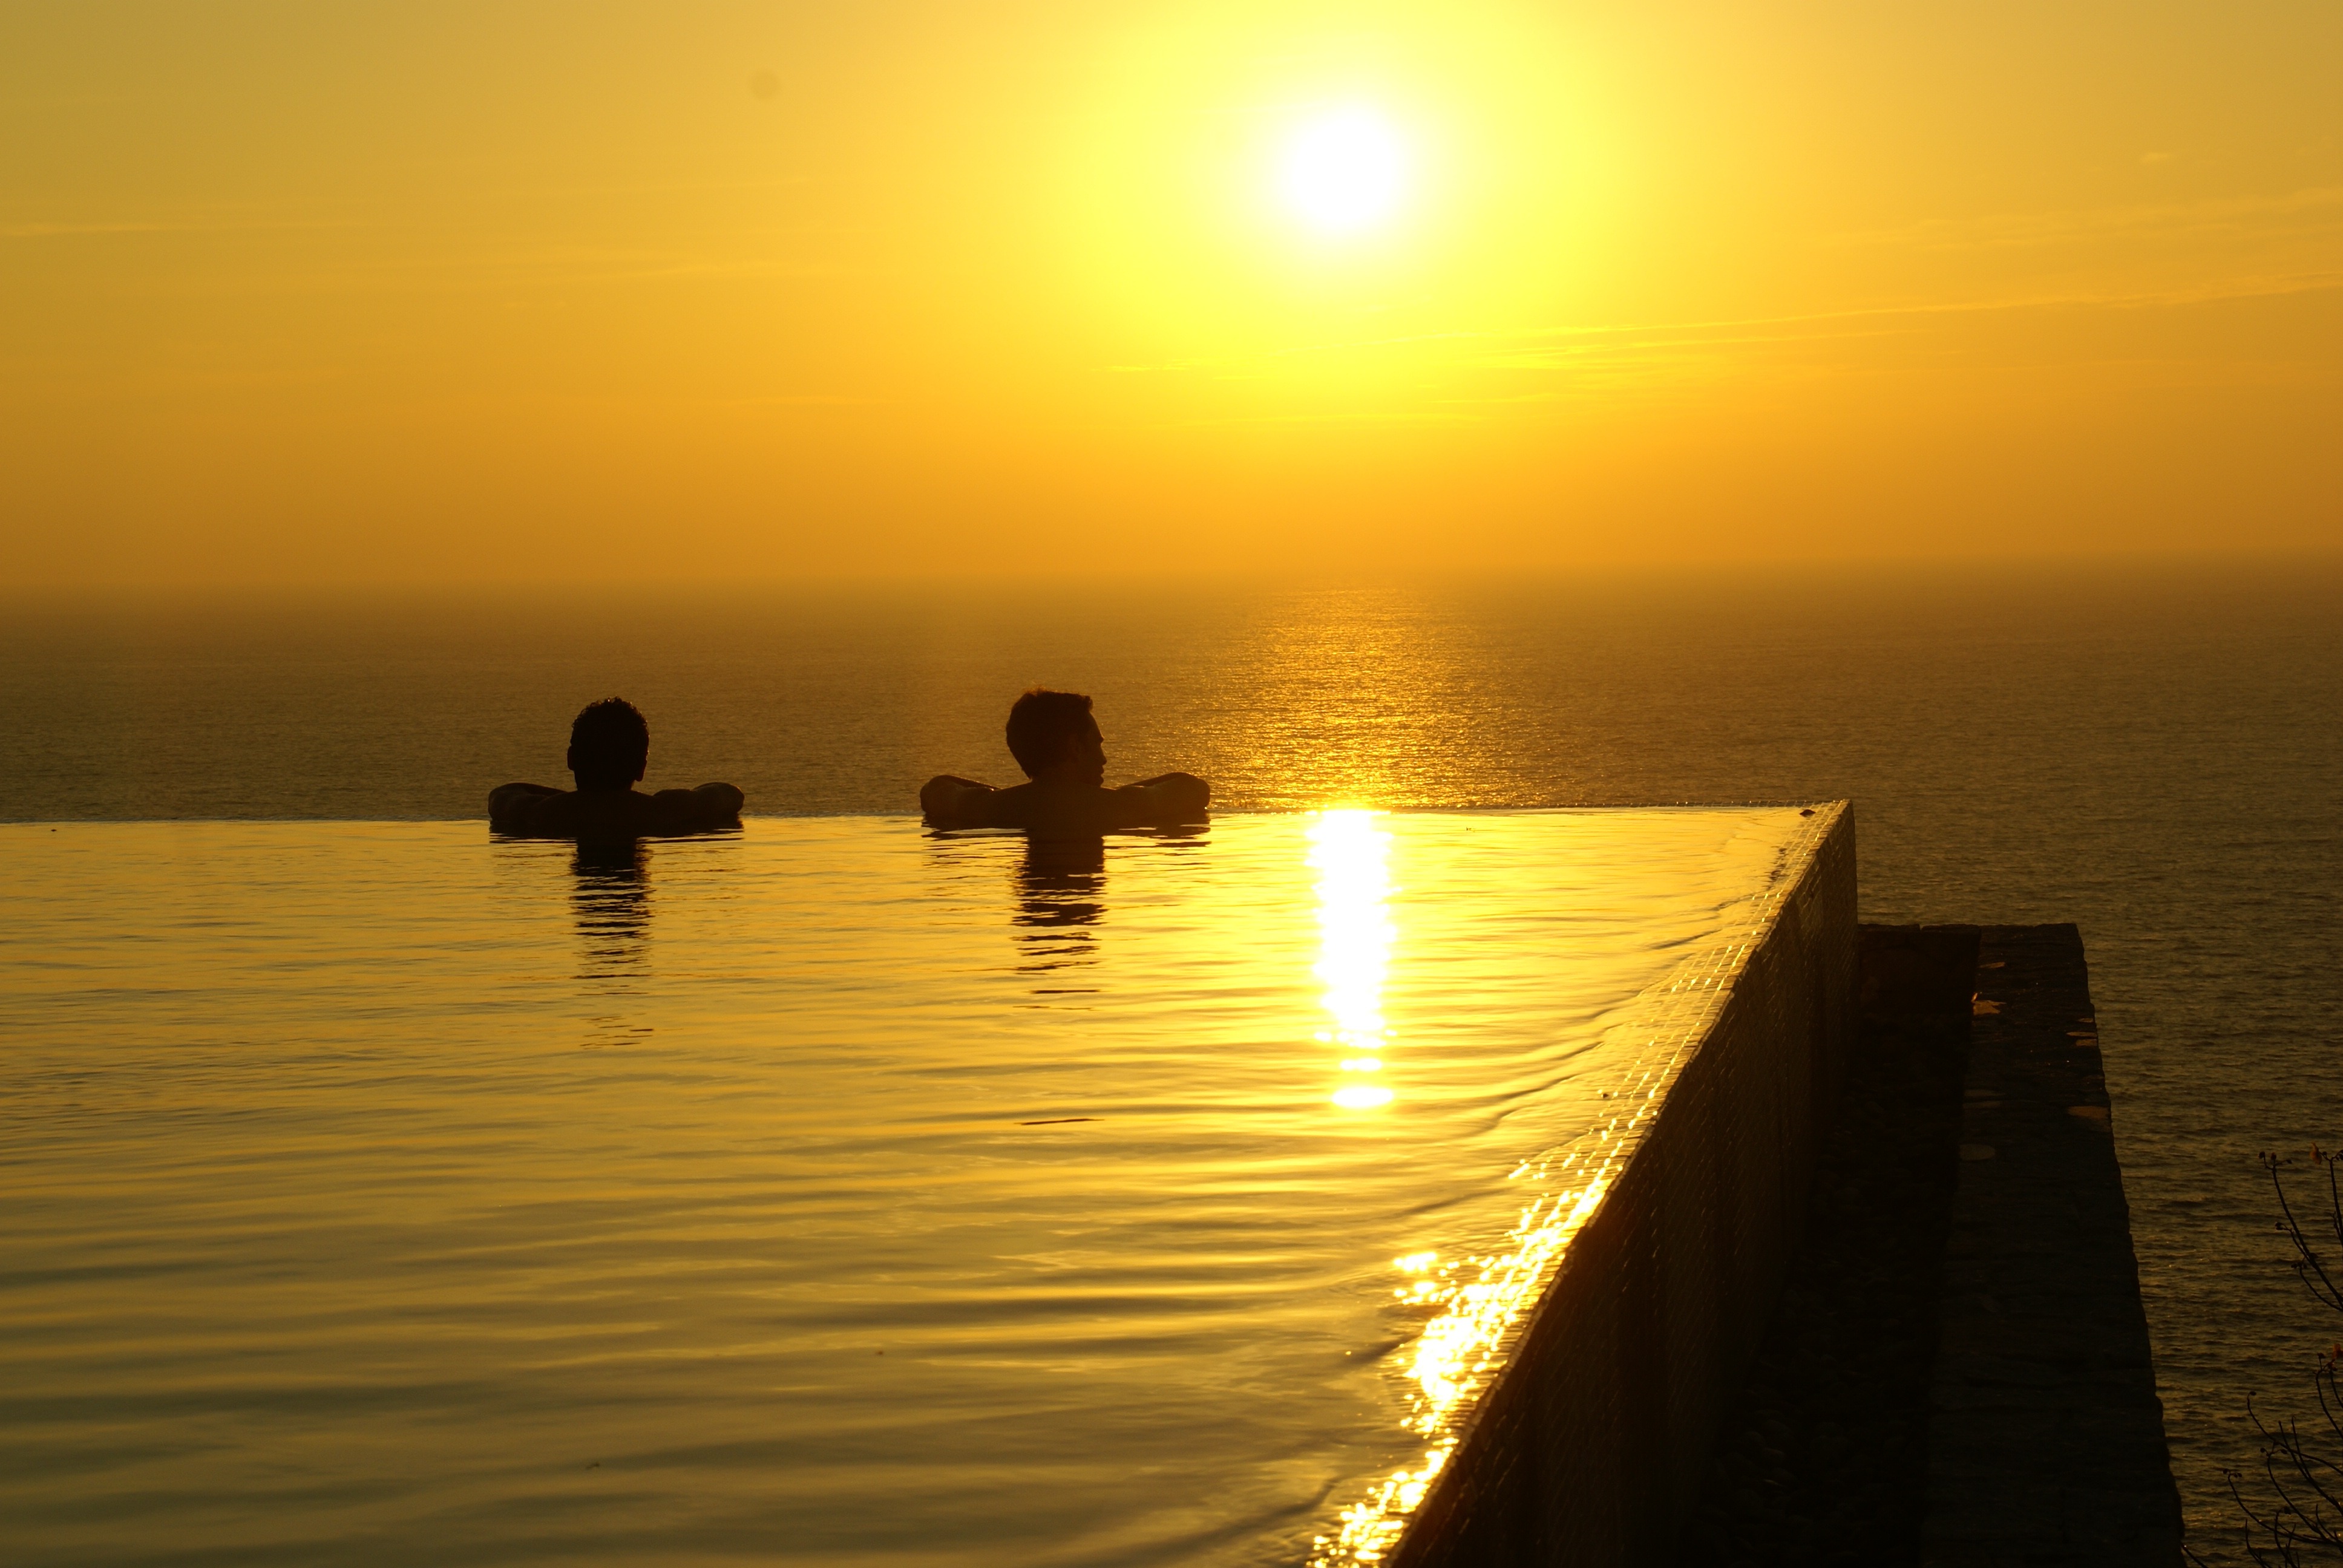
sea, outdoor, ocean, horizon, people, sun, sunrise, sunset, sunlight, morning, wave, dawn, vacation, travel, pool, dusk, love, evening, reflection, couple, romance, romantic, quiet, afterglow